Ghazni

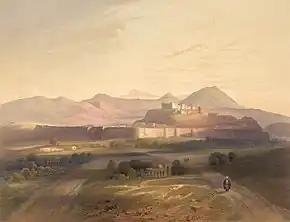
Artwork by James Rattray showing the Citadel of Ghazni and other historical sites, during the First Anglo-Afghan War

In the first decades of the 11th century, Ghazni was the most important center of Persian literature. This was the result of the cultural policy of Sultan Mahmud (reigned 998–1030), who assembled a circle of scholars, philosophers, and poets around his throne in support of his claim to royal status in Iran.